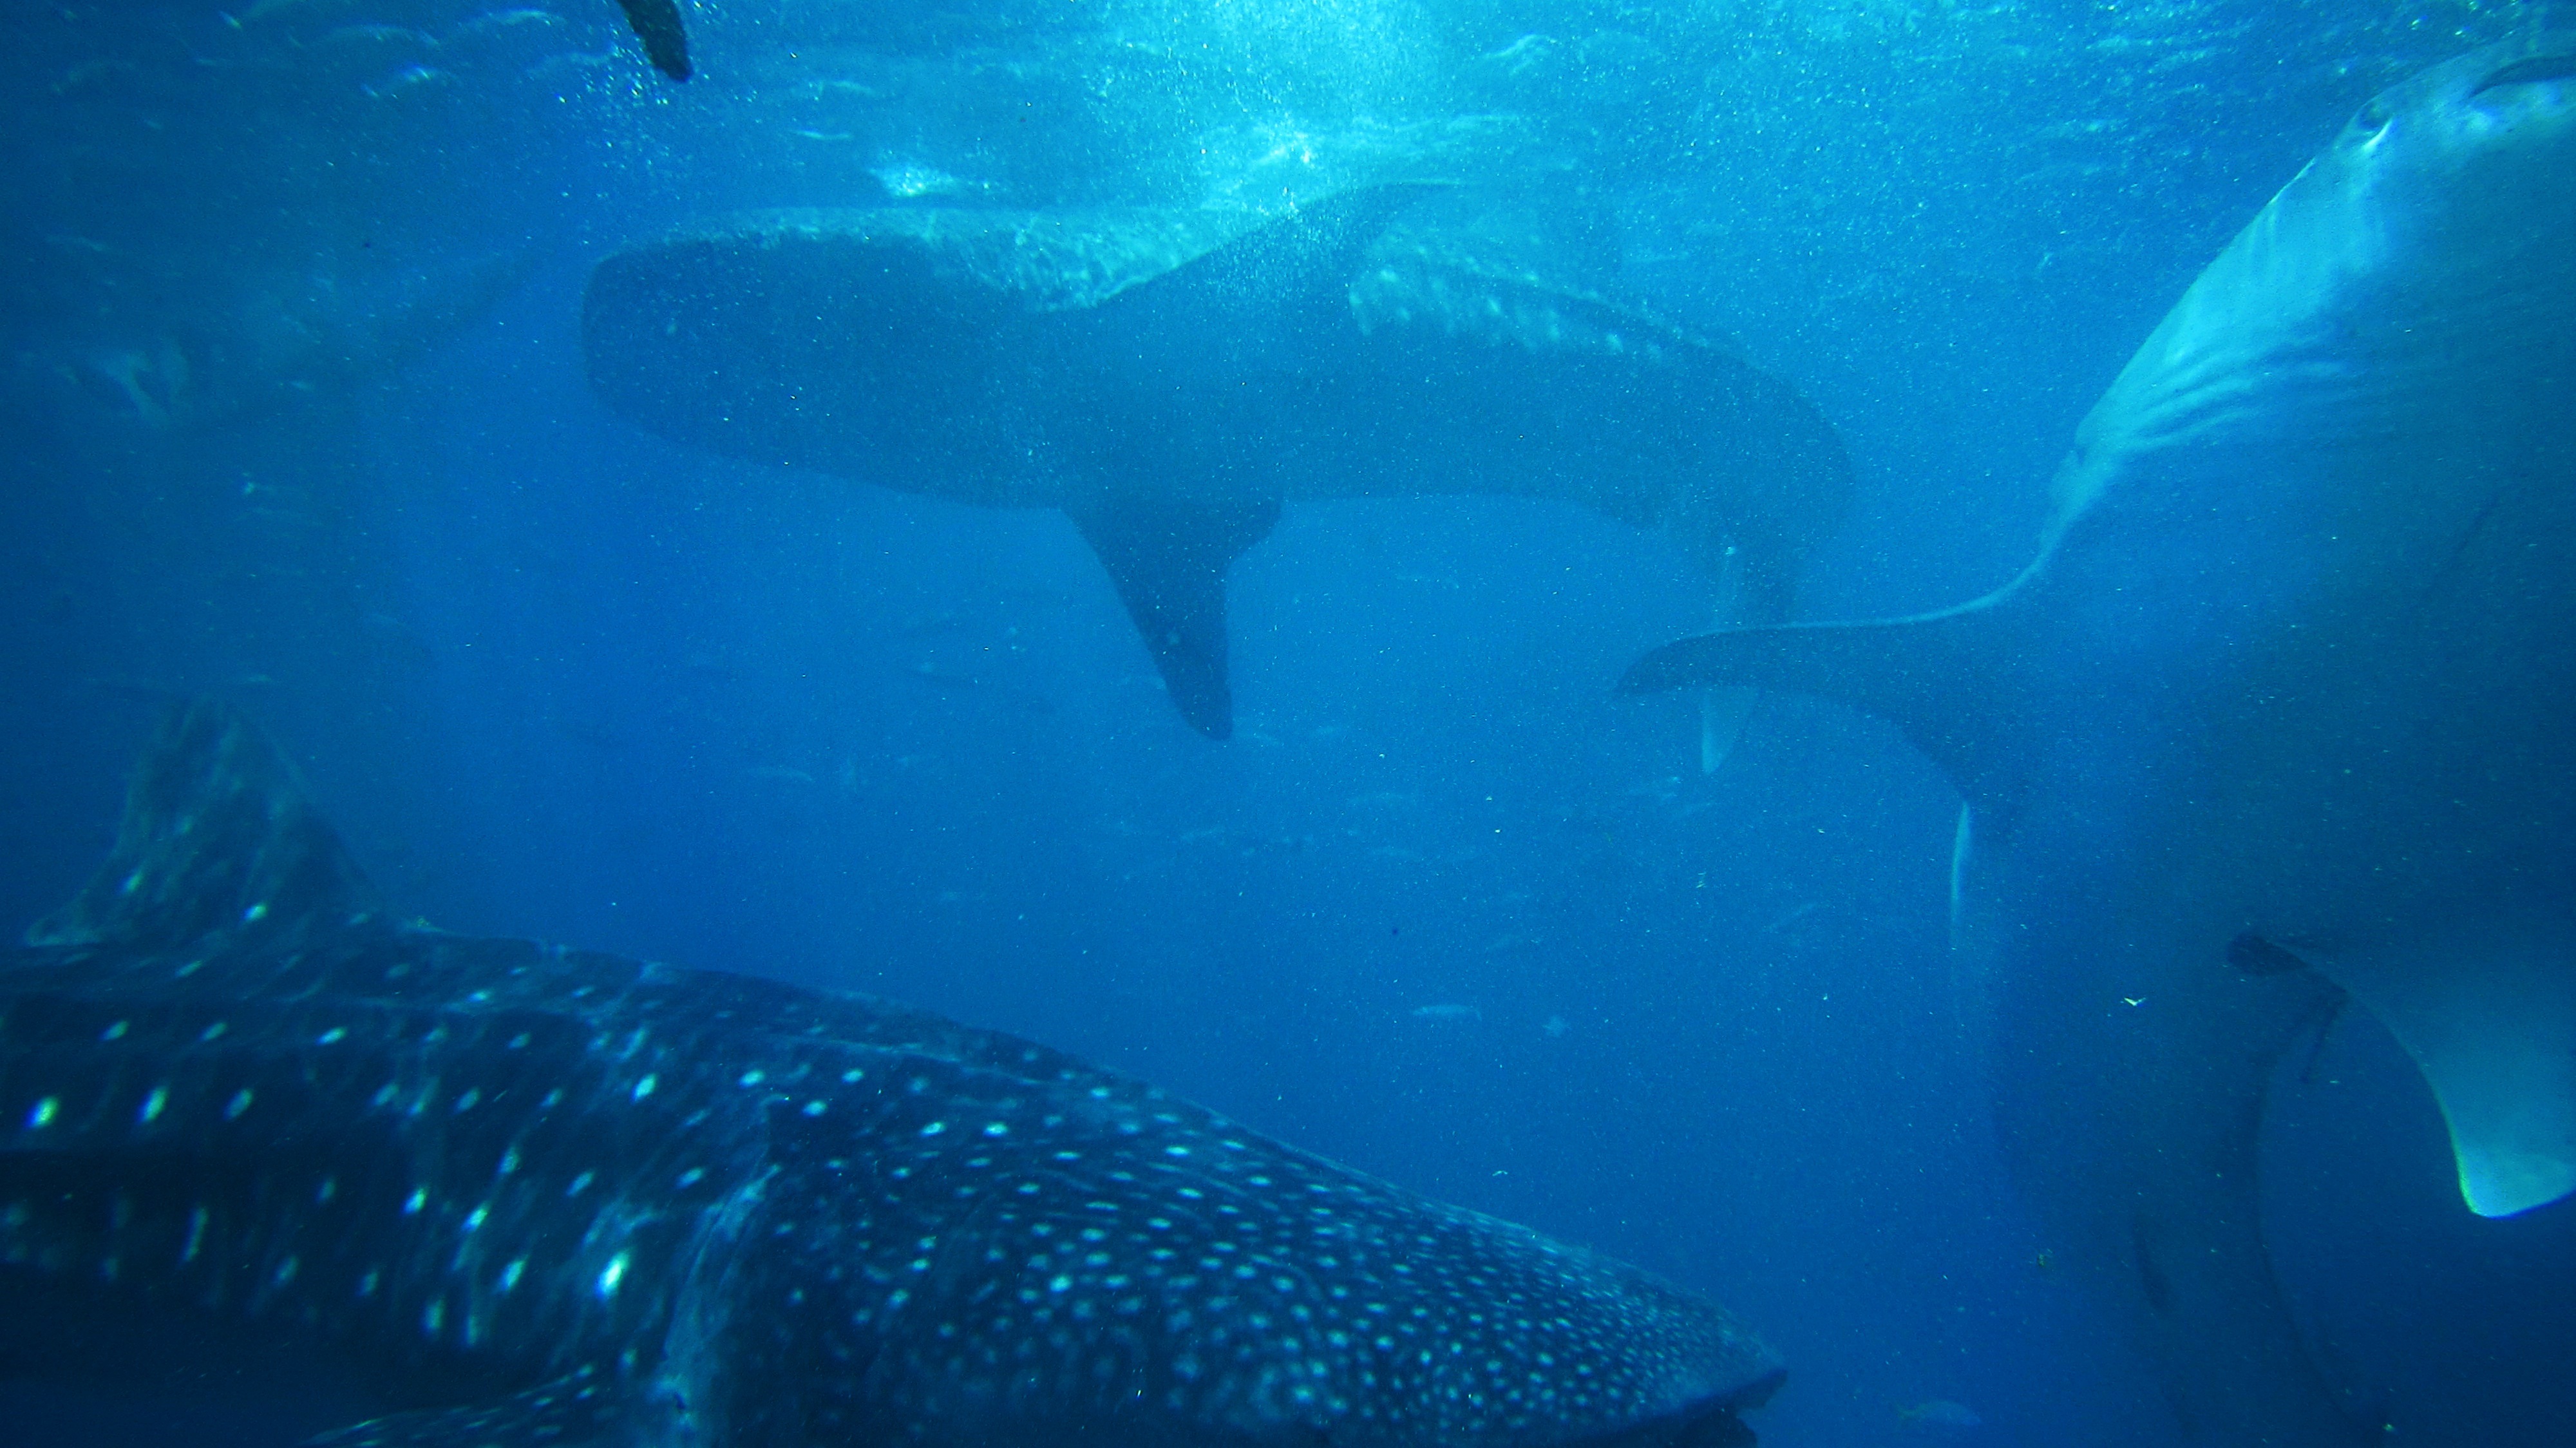
sea, water, nature, ocean, diving, wildlife, underwater, tropical, biology, blue, aquatic, predator, fish, stingray, swimming, marine life, vertebrate, saltwater, scuba, undersea, dangerous, scuba diving, marine biology, requiem shark, cartilaginous fish, sharks